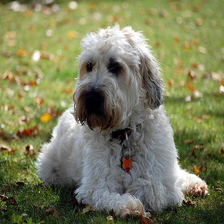
Species: dog
Breed: wheaten terrier